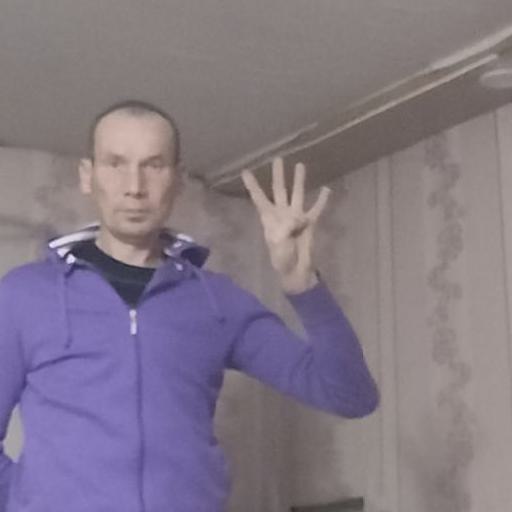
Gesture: four